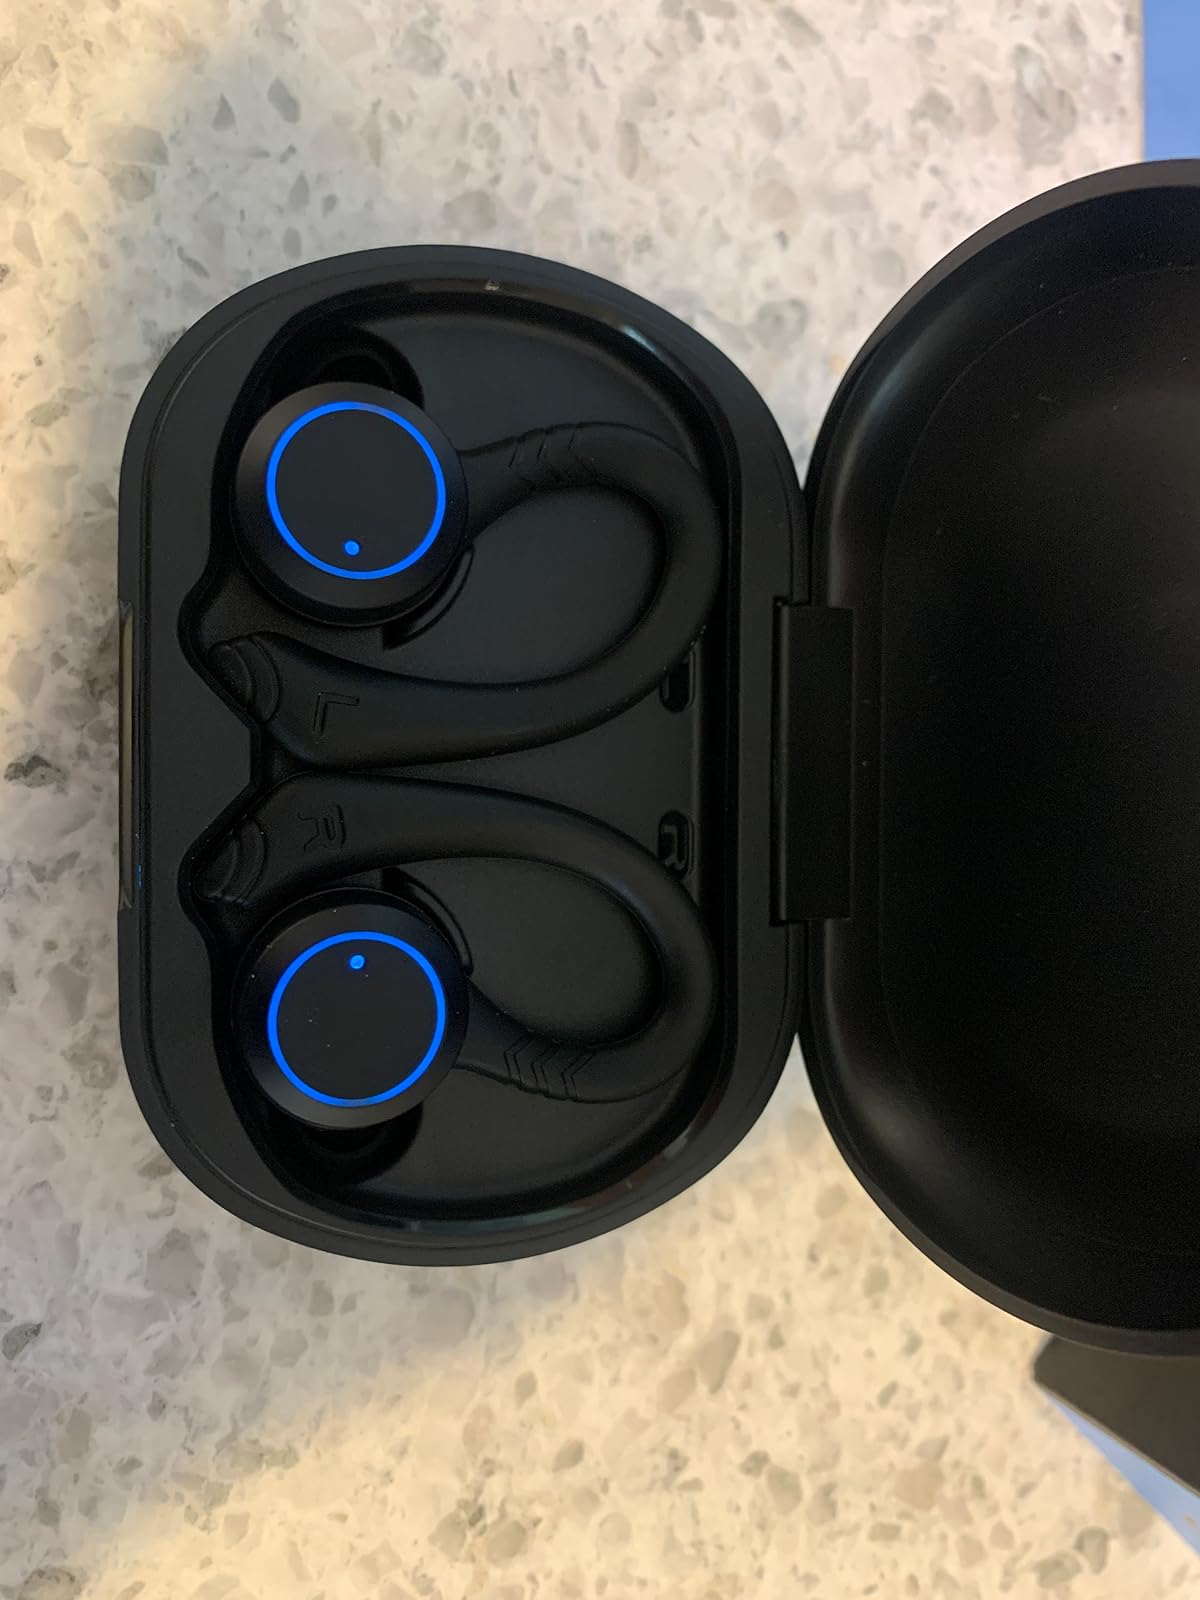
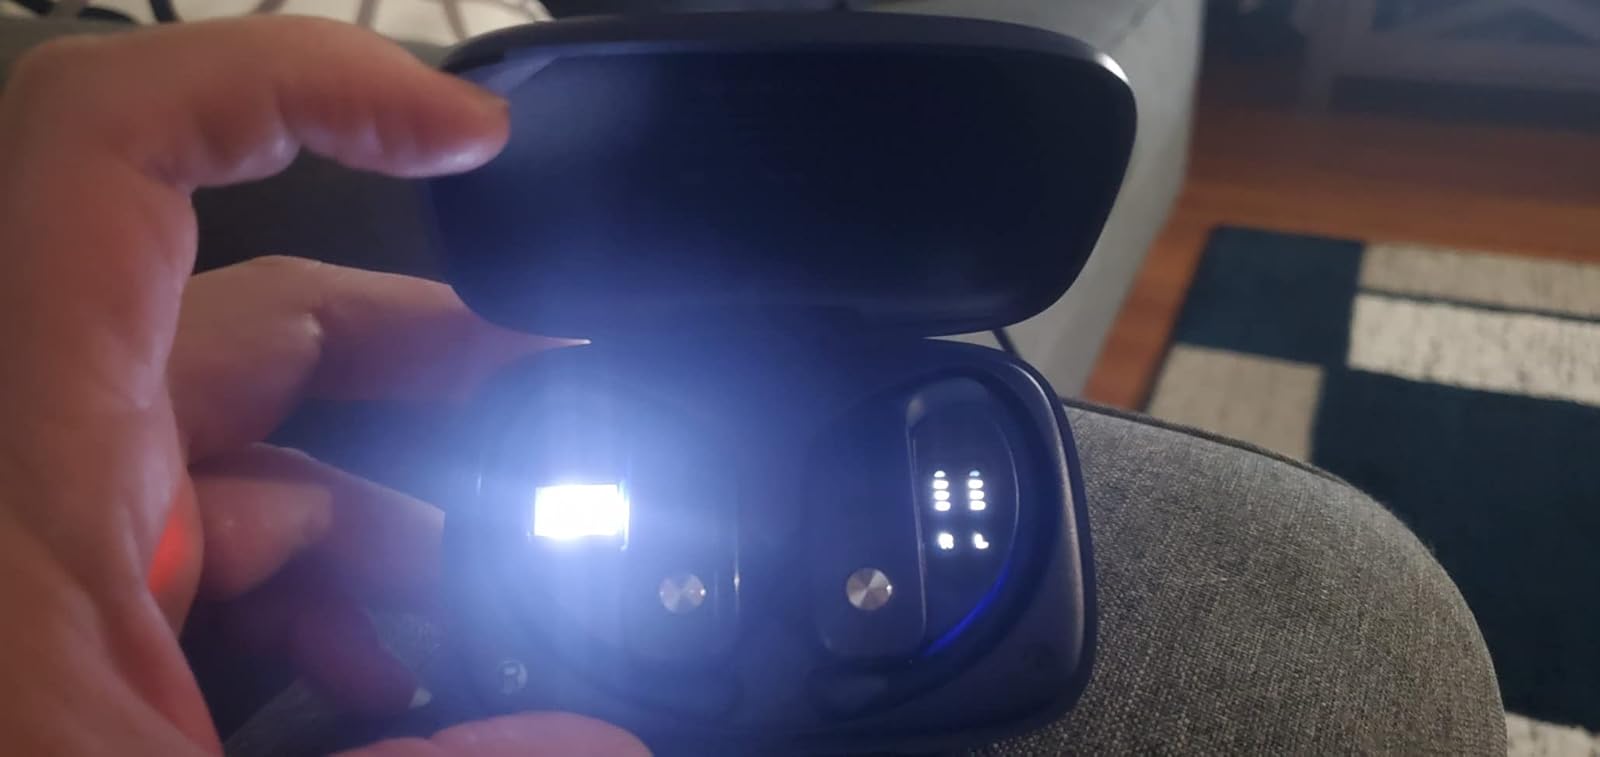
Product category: earbuds
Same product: no